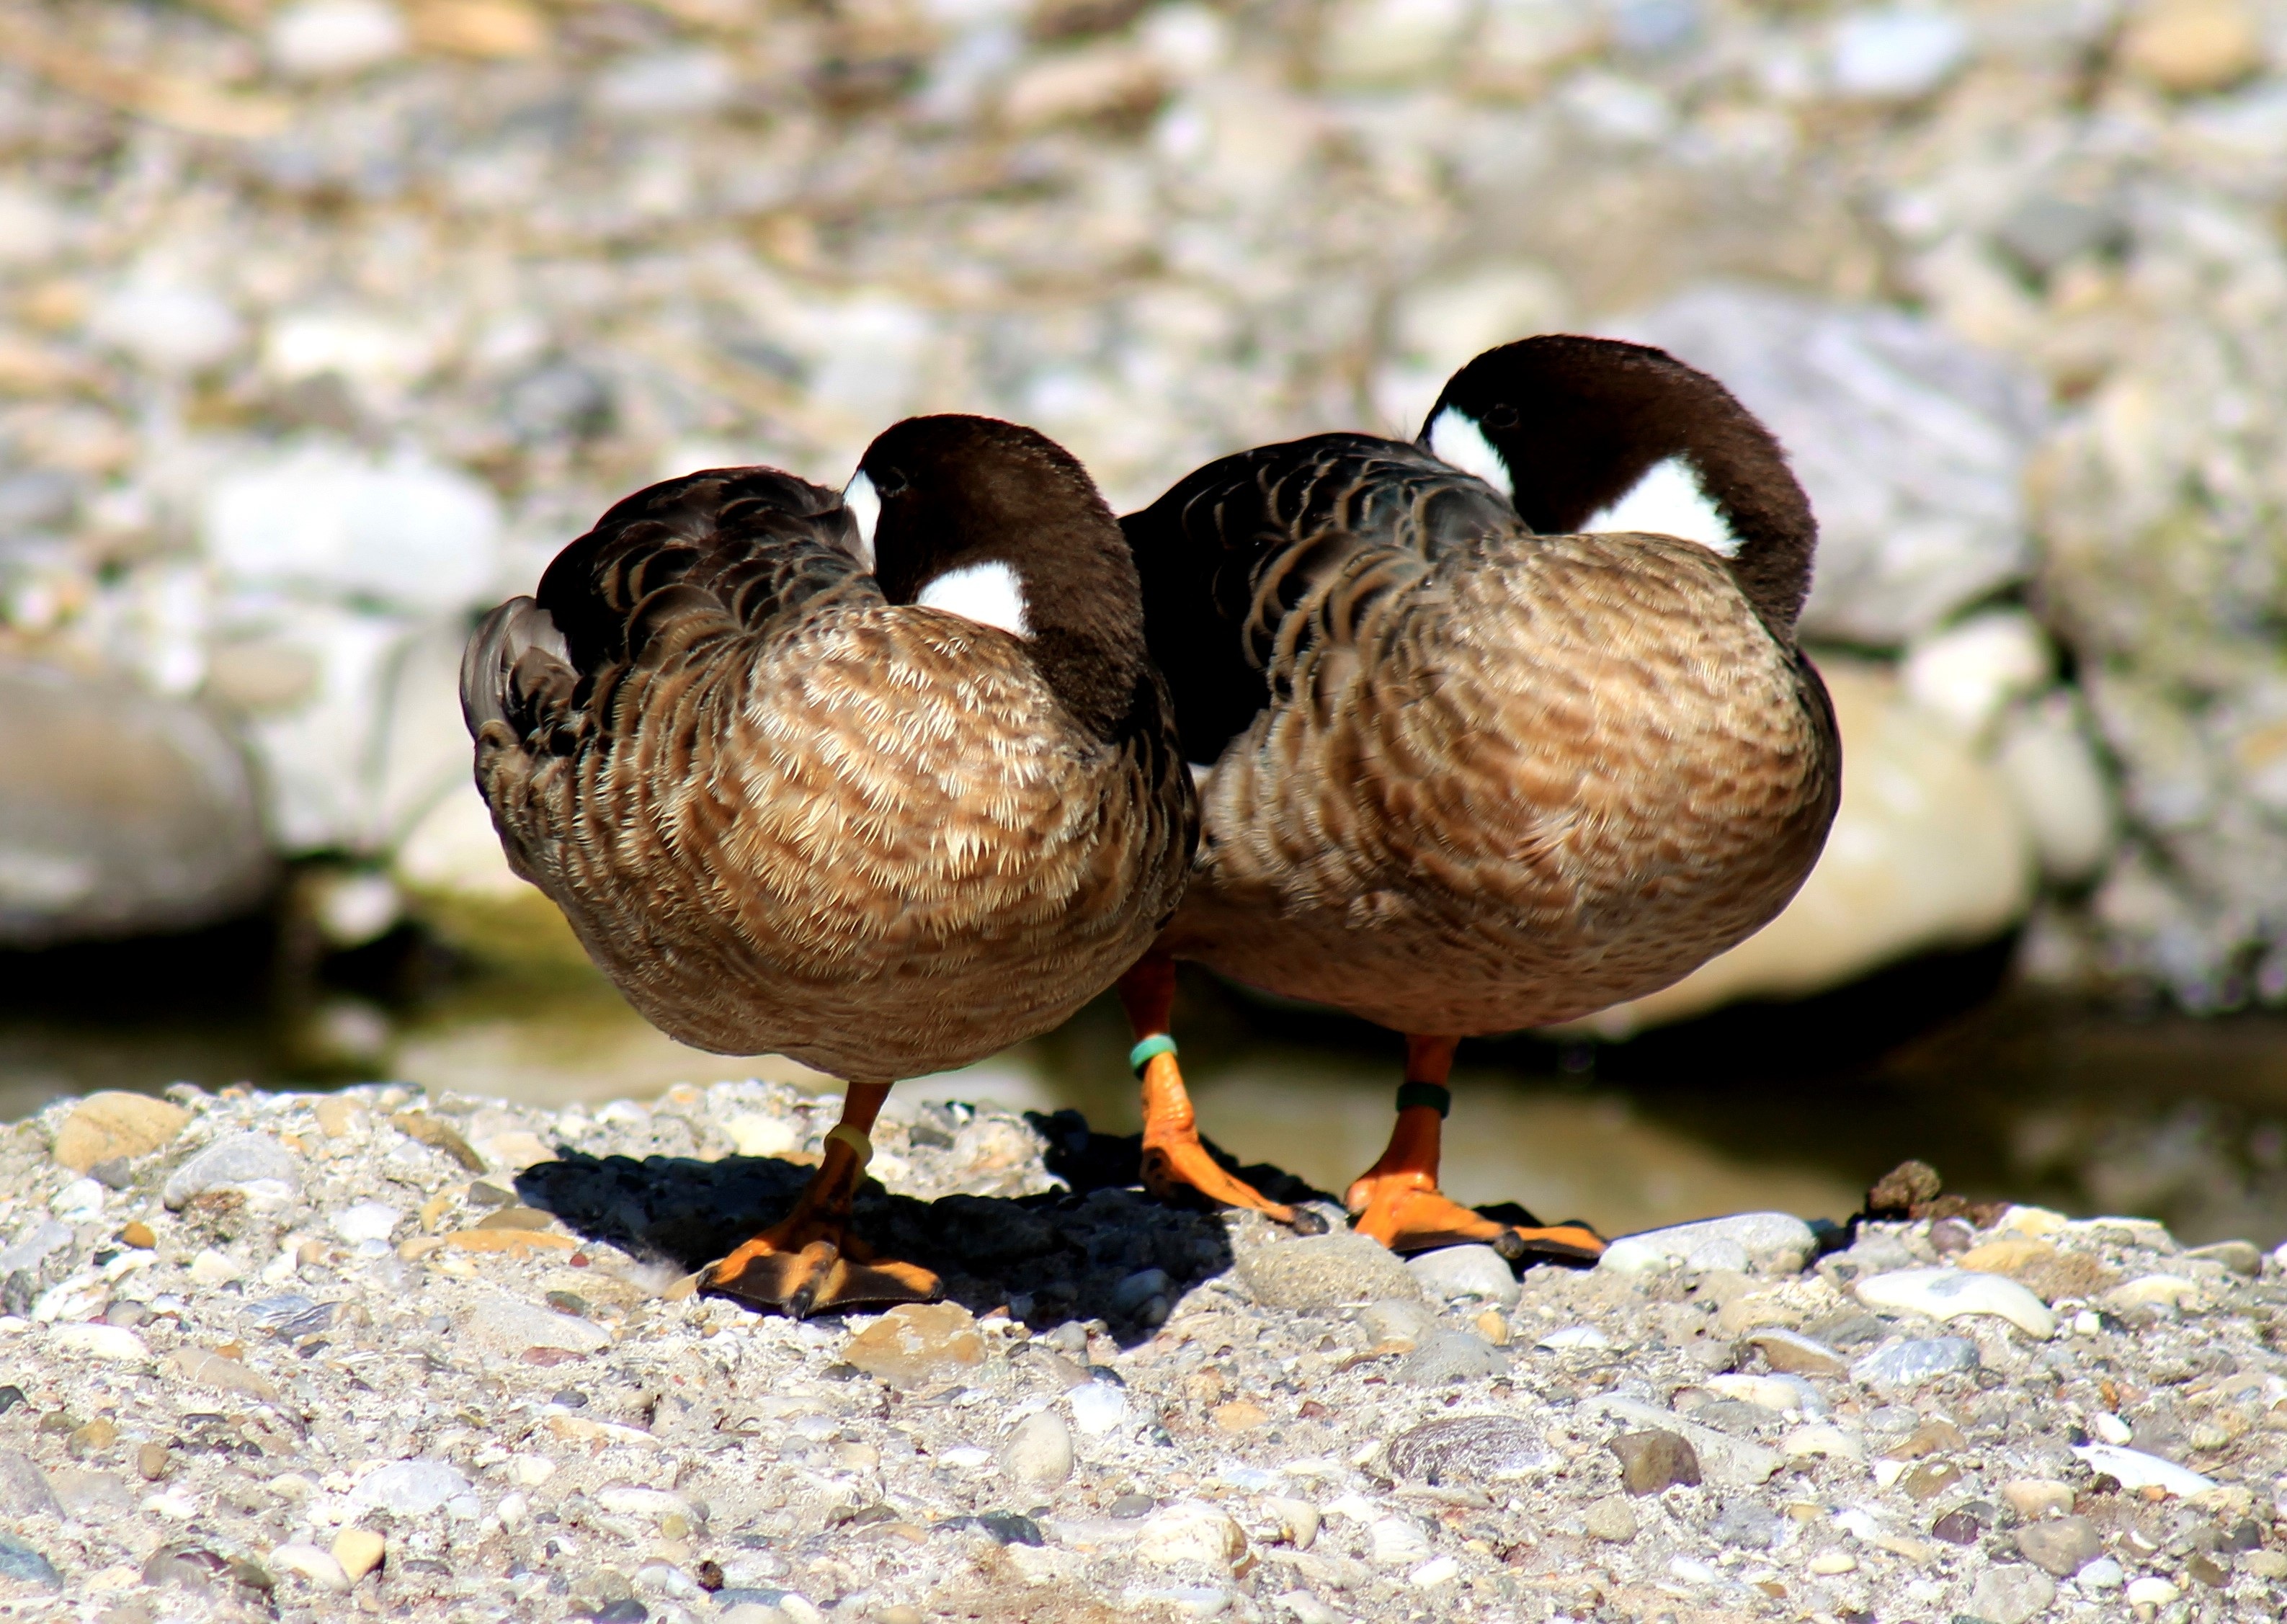
bird, wildlife, beak, fauna, close up, duck, animals, ducks, waterfowl, water bird, ducks geese and swans